Syntia Salha

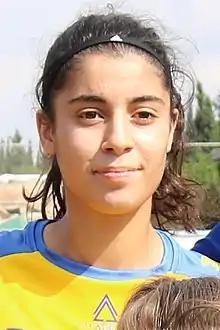
Salha with Safa in 2020

Coming through the youth system, Salha played for Akhaa Ahli Aley.